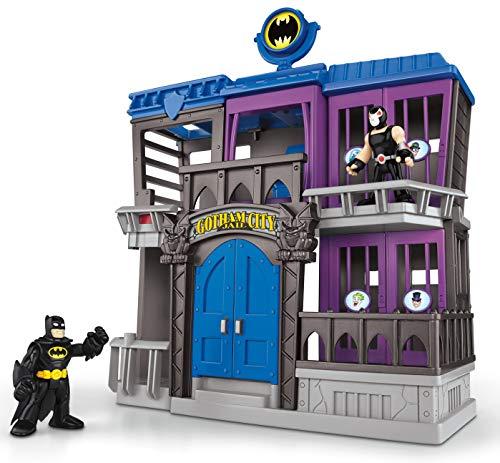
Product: Fisher-Price Imaginext DC Super Friends, Gotham City Jail, Standard Packaging
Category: Toys & Games | Toy Figures & Playsets | Playsets & Vehicles | Playsets
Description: Jail cells are specially marked for all of Gotham City’s villains.
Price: $25.00
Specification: ProductDimensions:12x5x10.5inches|ItemWeight:2.2pounds|ShippingWeight:2.25pounds(Viewshippingratesandpolicies)|DomesticShipping:ItemcanbeshippedwithinU.S.|InternationalShipping:ThisitemcanbeshippedtoselectcountriesoutsideoftheU.S.LearnMore|ASIN:B007J3FA8I|Itemmodelnumber:W9642|Manufacturerrecommendedage:36months-8years|Batteries:3LR44batteriesrequired.(included)